Hausa Kingdoms

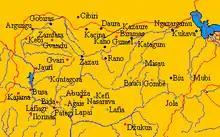
Major cities of Hausaland. Modern borders are in red.

Hausa Kingdoms, also known as Hausaland, was a collection of states ruled by the Hausa people, before the Fulani jihads. It was situated between the Niger River and Lake Chad (modern day northern Nigeria). Hausaland lay between the Western Sudanic kingdoms of Ancient Ghana, Mali and Songhai and the Eastern Sudanic kingdoms of Kanem-Bornu. Hausaland took shape as a political and cultural region during the first millennium CE as a result of the westward expansion of Hausa peoples. They arrived in Hausaland when the terrain was converting from woodlands to savannah. They started cultivating grains, which led to a denser peasant population. They had a common language, laws and customs. The Hausa were known for fishing, hunting, agriculture, salt-mining, and blacksmithing.